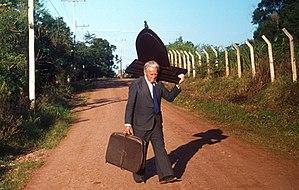
Le Projet Mère pèlerine est un apostolat catholique fondé par le Serviteur de Dieu Jean Pozzobon et coordonné par le Mouvement de Schoenstatt, comptant actuellement près de 100 000 membres.
Jean Pozzobon, né à São João do Polêsine, le 12 décembre 1904 et décédé le 27 juin 1985 à Santa Maria, était un diacre permanent catholique et l’initiateur de la Campagne de la Mère Pèlerine de Schoenstatt, aujourd’hui présente dans plus de 100 pays dans le monde. Son procès de béatification est en cours.